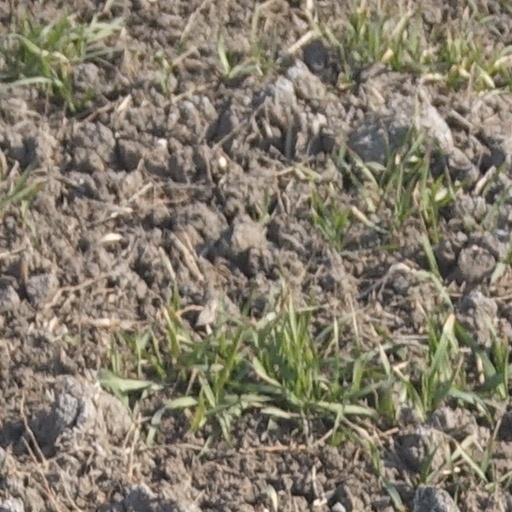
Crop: wheat